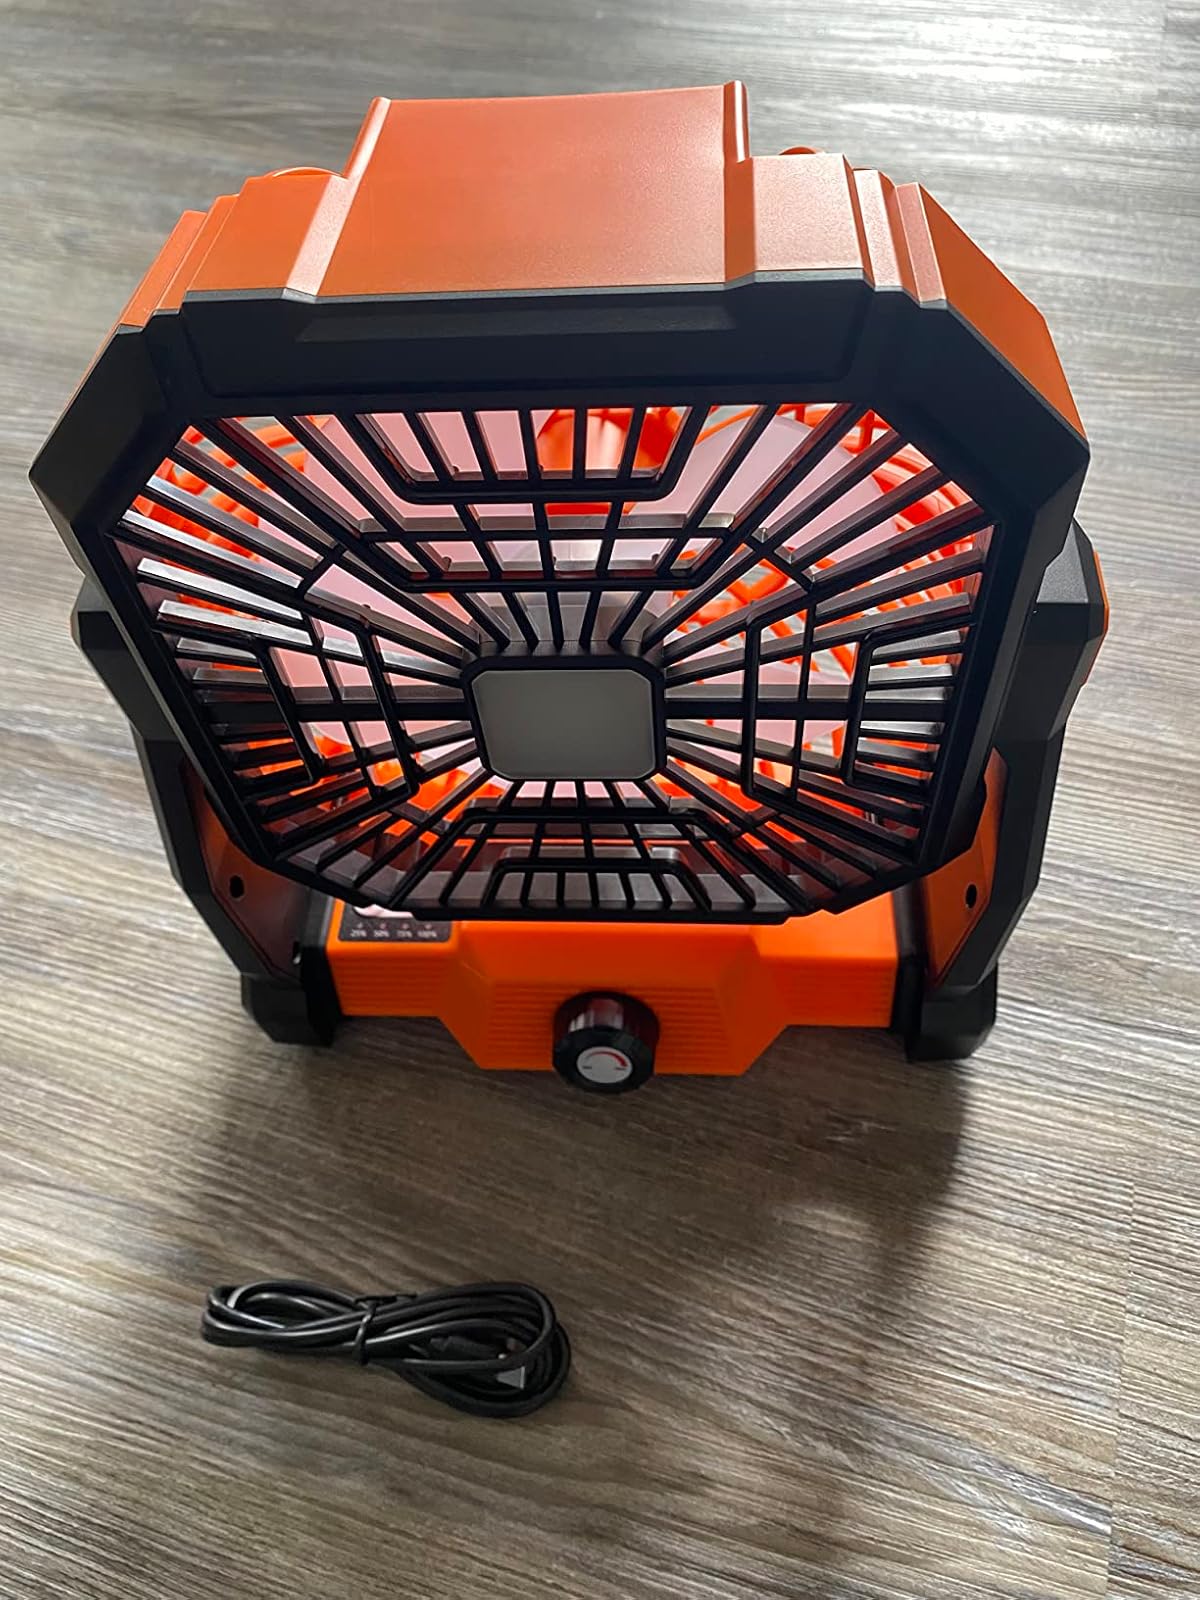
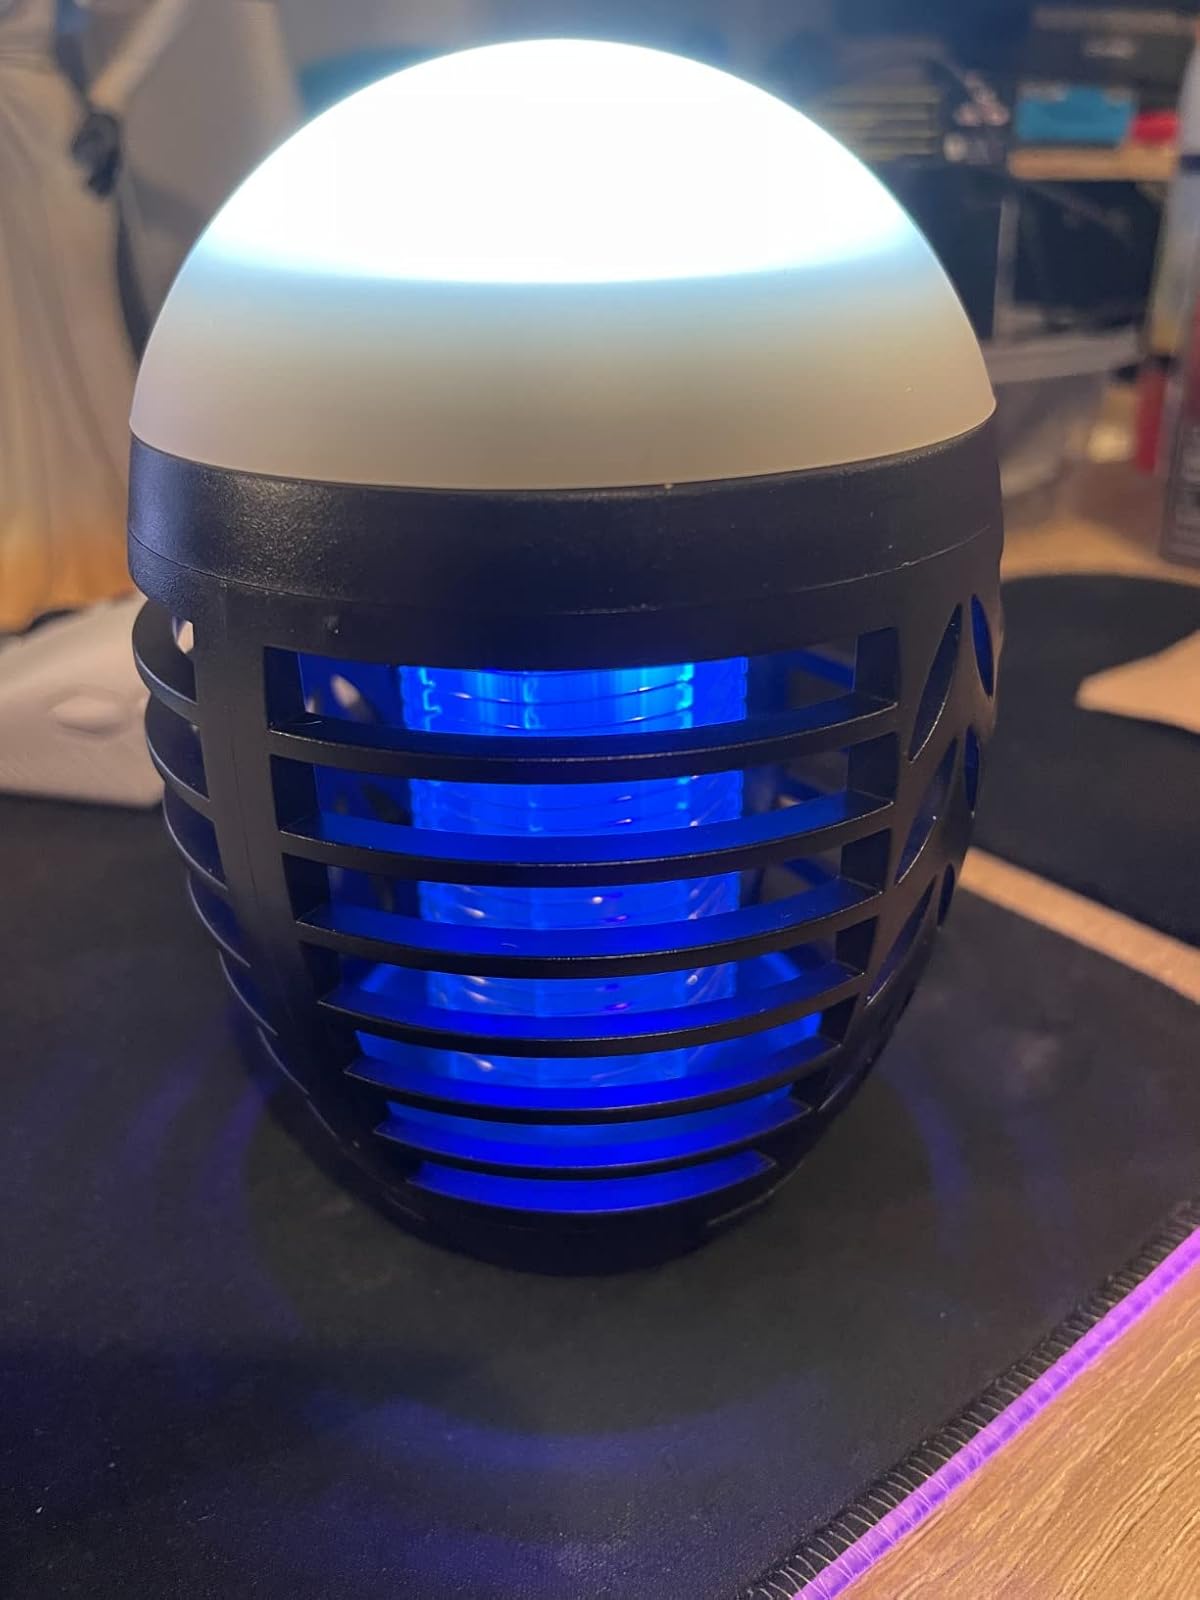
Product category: lantern
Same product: no